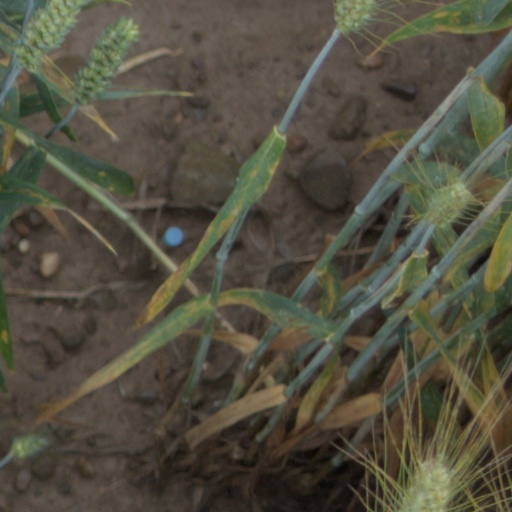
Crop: wheat